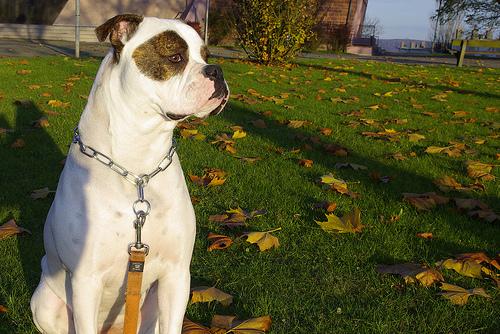
Breed: american bulldog